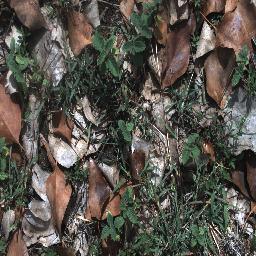
Label: negative